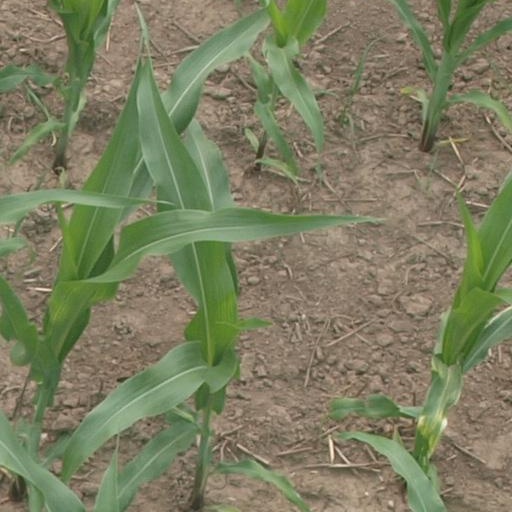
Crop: maize; corn